ChuvashTet

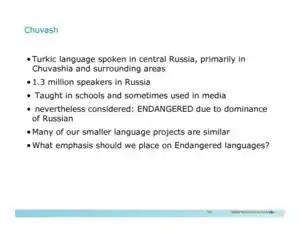
Slide presentation from Jimmy Wales

One of the largest sites of the Chuvash Internet is Wikipedia (Chuvash Wikipedia). Wikipedia co-founder Jimmy Wales discussed the Chuvash Wikipedia at Wikimania 2009, noting that that example has shown the value of Wikipedia for the languages on the verge of extinction.